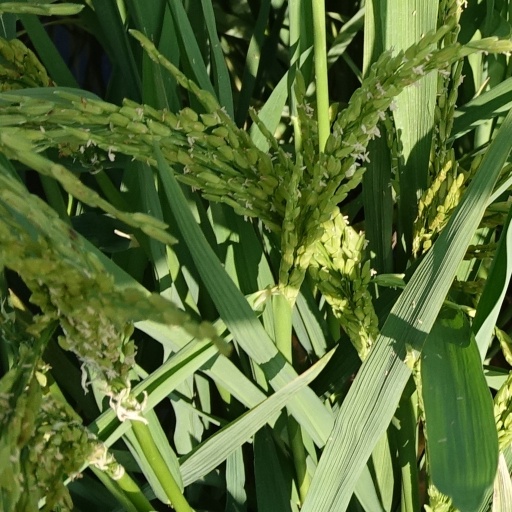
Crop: rice